Yamamoto Station (Saga)

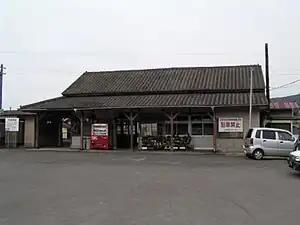
Yamamoto Station in 2005

is a passenger train station located in the city of Karatsu, Saga Prefecture, Japan. It is operated by JR Kyushu.